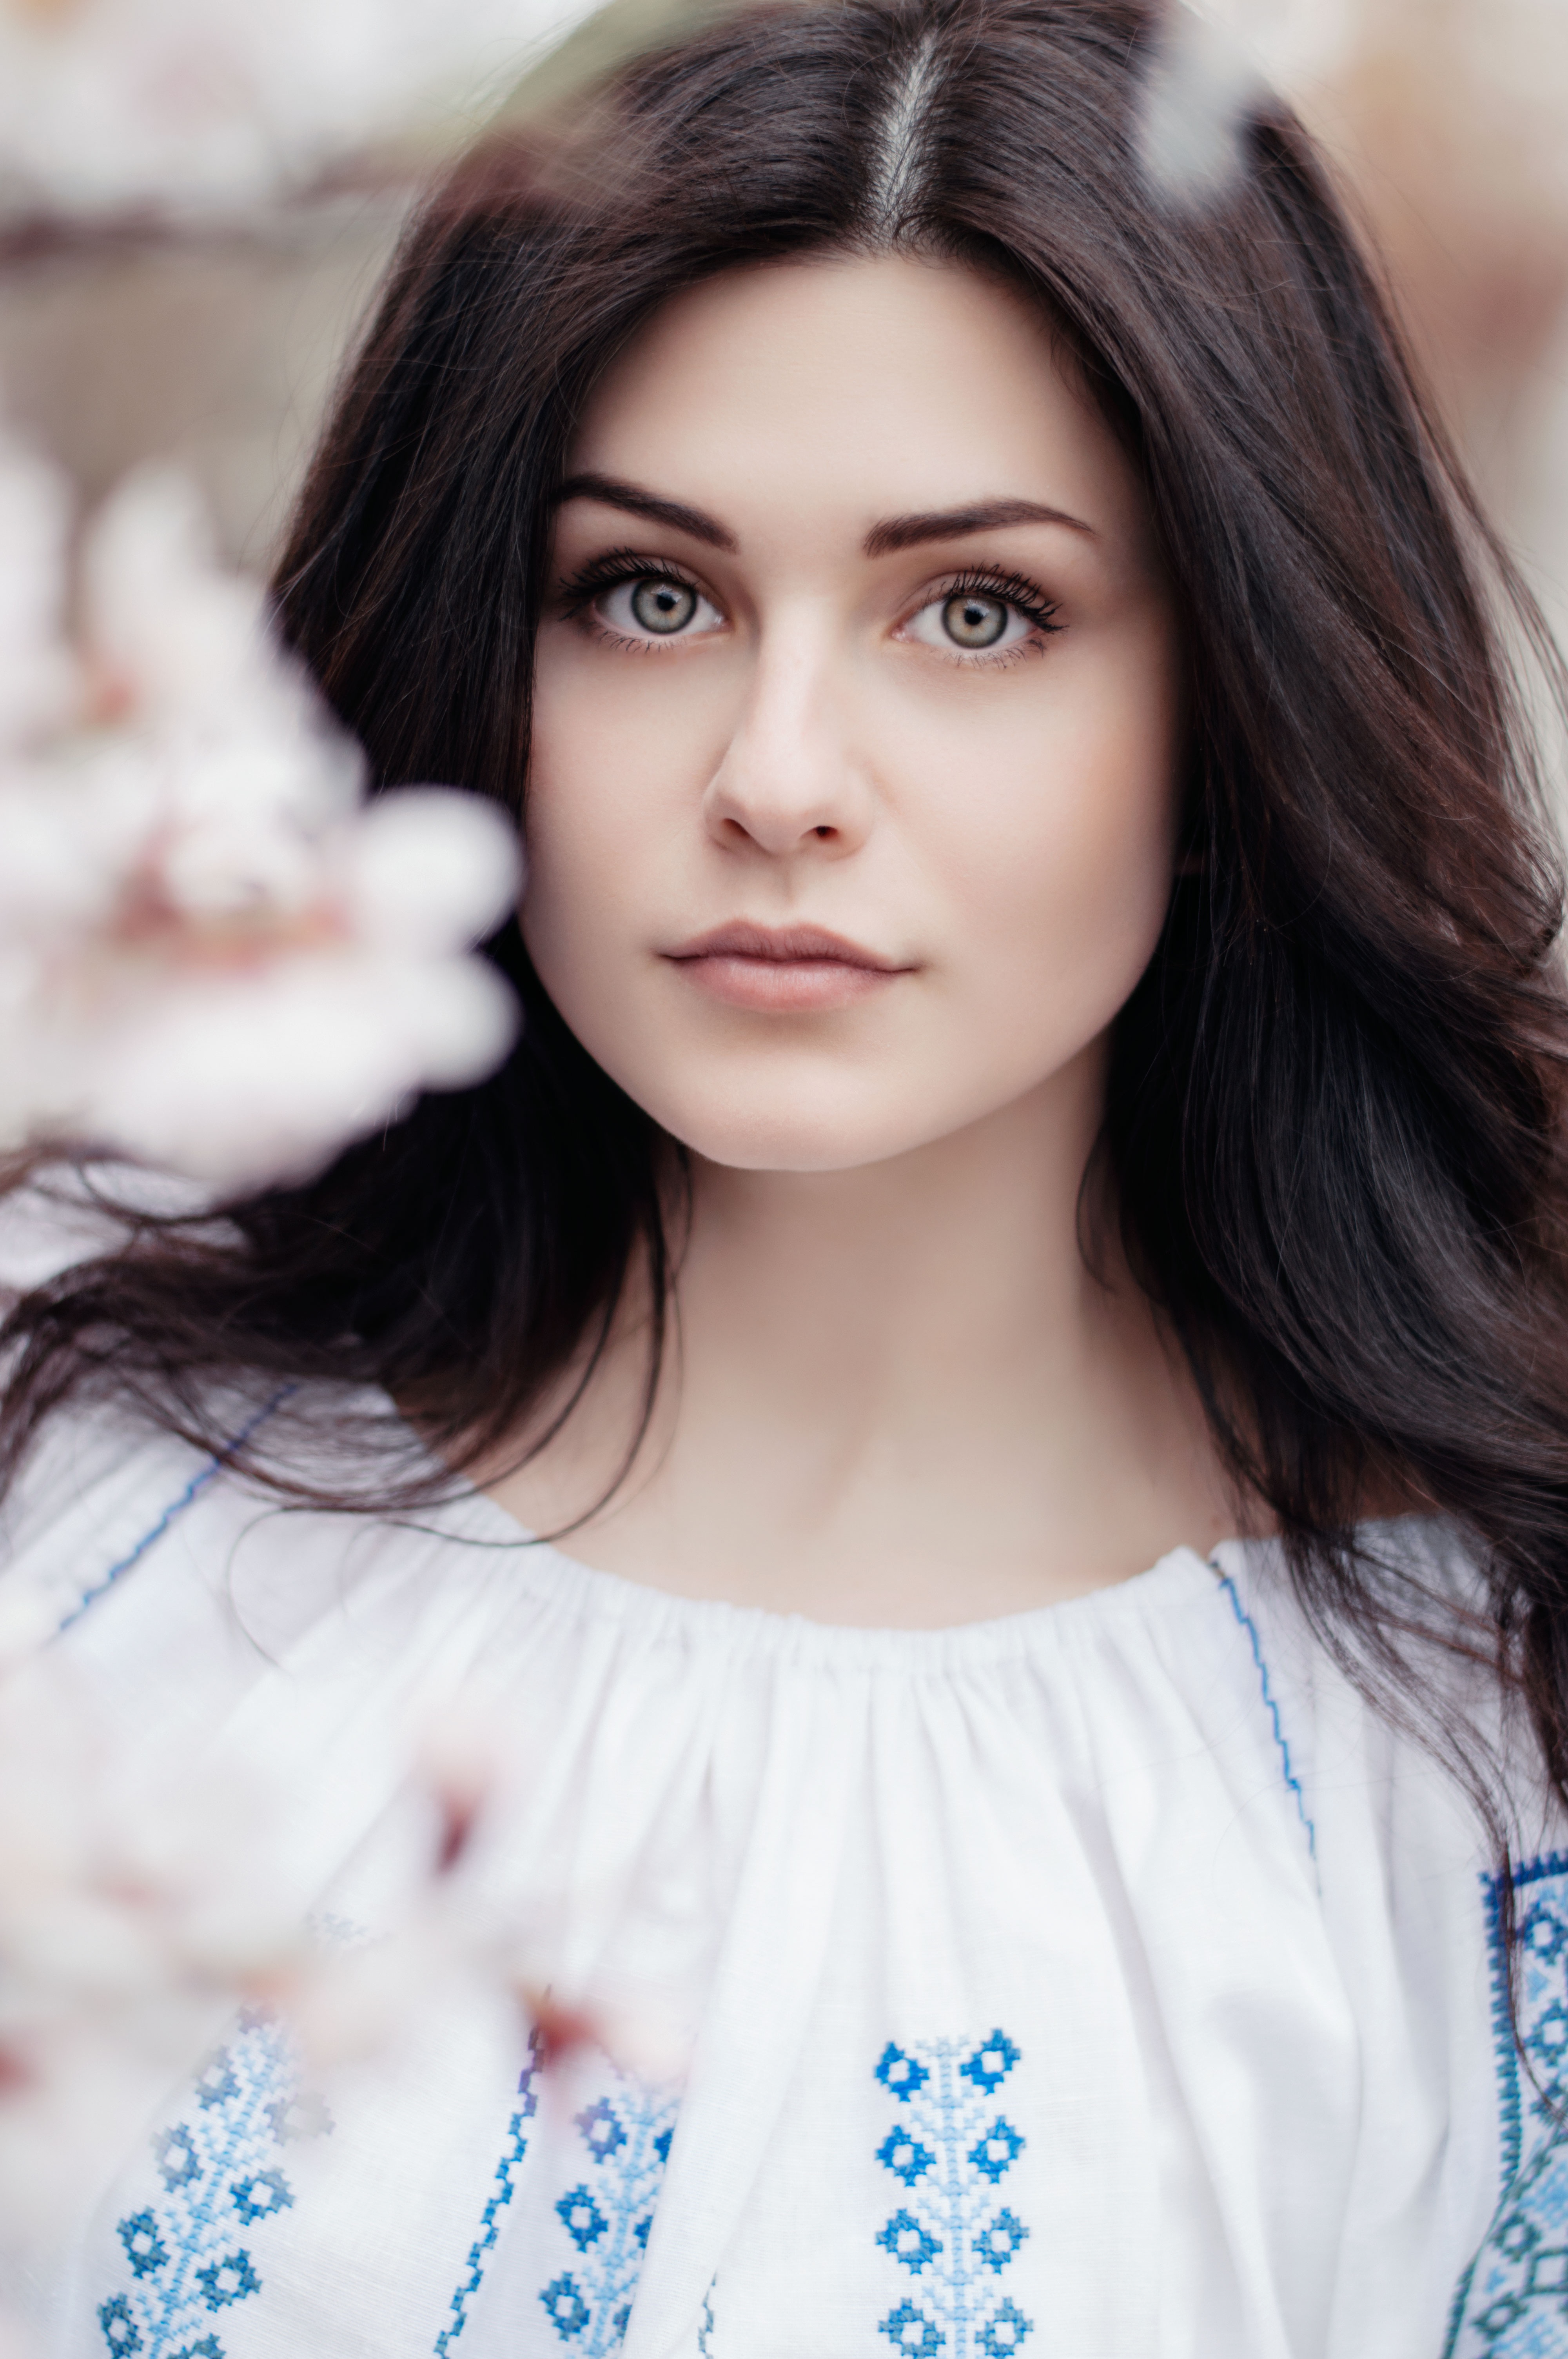
person, girl, woman, hair, white, photography, brunette, portrait, model, fashion, blue, lady, hairstyle, long hair, close up, human body, black hair, face, eye, head, skin, beauty, organ, photo shoot, brown hair, portrait photography